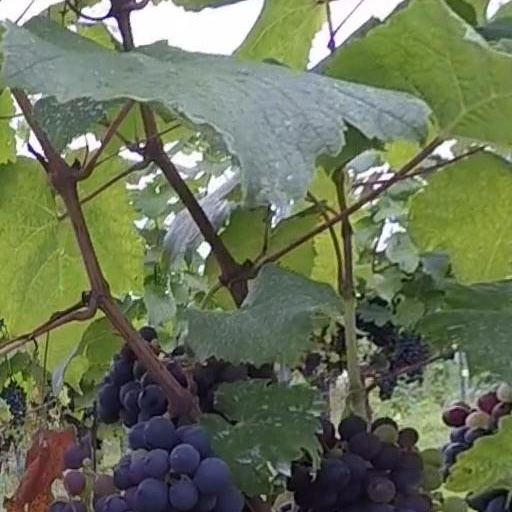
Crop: grape